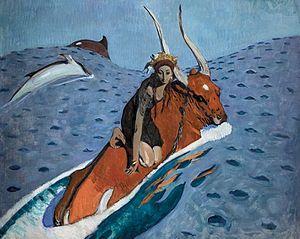
Le Musée d'art d'avant-garde est une collection privée, sans cesse renouvelée de centaines d'œuvres d'art, dont des peintures de célèbres artistes russes d'origine Juive, des photographies, des chefs-d'œuvre de la sculpture et du design graphique. La collection du MAGMA comprend des œuvres de Valentin Serov, Léon Bakst, Marc Chagall, El Lissitzky, Chaïm Soutine, Modigliani, Erik Boulatov, Ilia Kabakov, etc. Le Musée, basé à Moscou, a été créé en 2001. Le président de MAGMA est Viatcheslav Moshe Kantor.